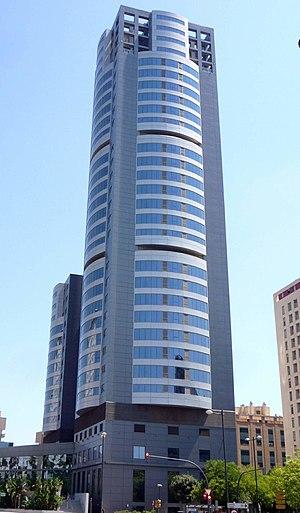
Le Hilton Valencia est un gratte-ciel de 117 mètres de hauteur construit à Valence en Espagne de 2004 à 2006.
Hilton est un groupe hôtelier américain fondé par Conrad Hilton au début du XXᵉ siècle. Hilton demeure le second groupe hôtelier mondial avec 4 278 établissements et 700 000 chambres dans 85 pays. Son programme de fidélité, appelé le "Hilton Honors" regroupe plus de 29 millions de personnes à travers le monde, dont 2,5 millions de nouveaux adhérents en 2010.